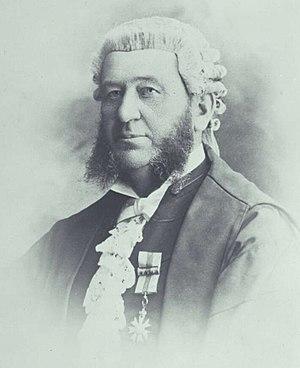
La convention fédérale australasienne est une série de trois conférences qui ont lieu de mars 1897 à mars 1898 à Adélaïde, Sydney et Melbourne.